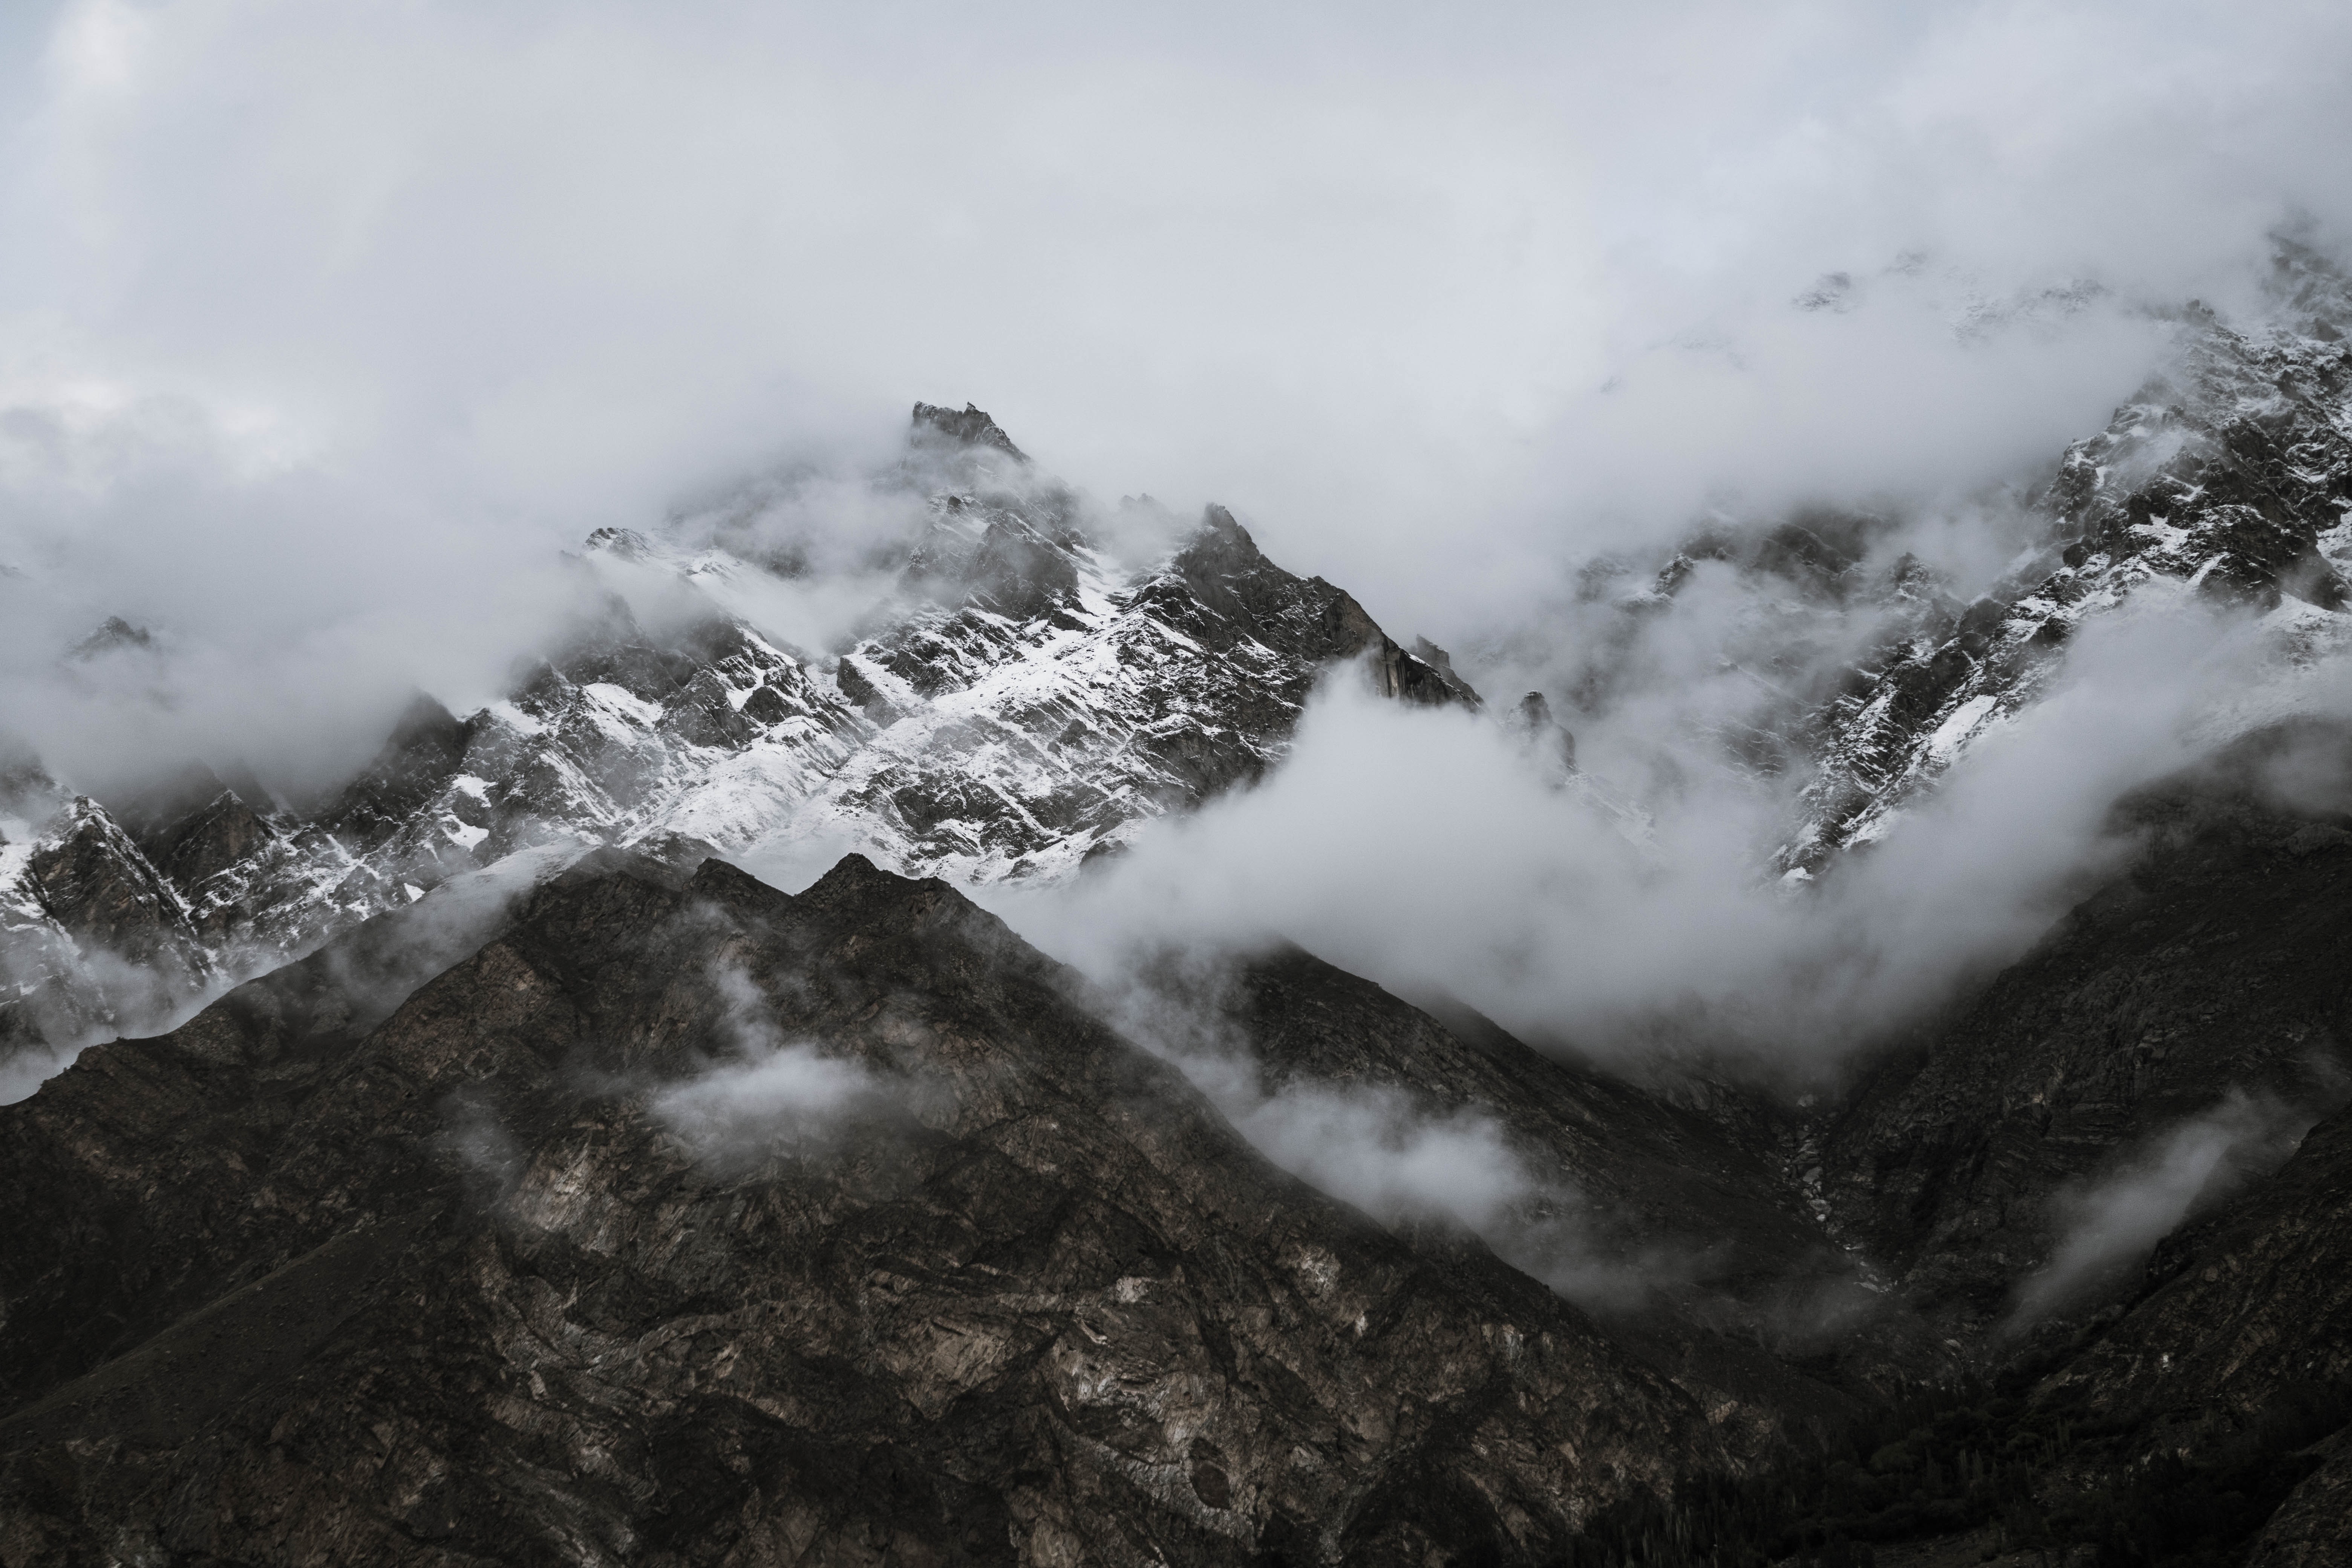
mountainous landforms, sky, mountain, atmospheric phenomenon, cloud, mountain range, geological phenomenon, winter, highland, snow, tree, alps, ridge, atmosphere, hill station, hill, massif, landscape, geology, mist, rock, summit, ice, photography, plant, meteorological phenomenon, fell, valley, fog